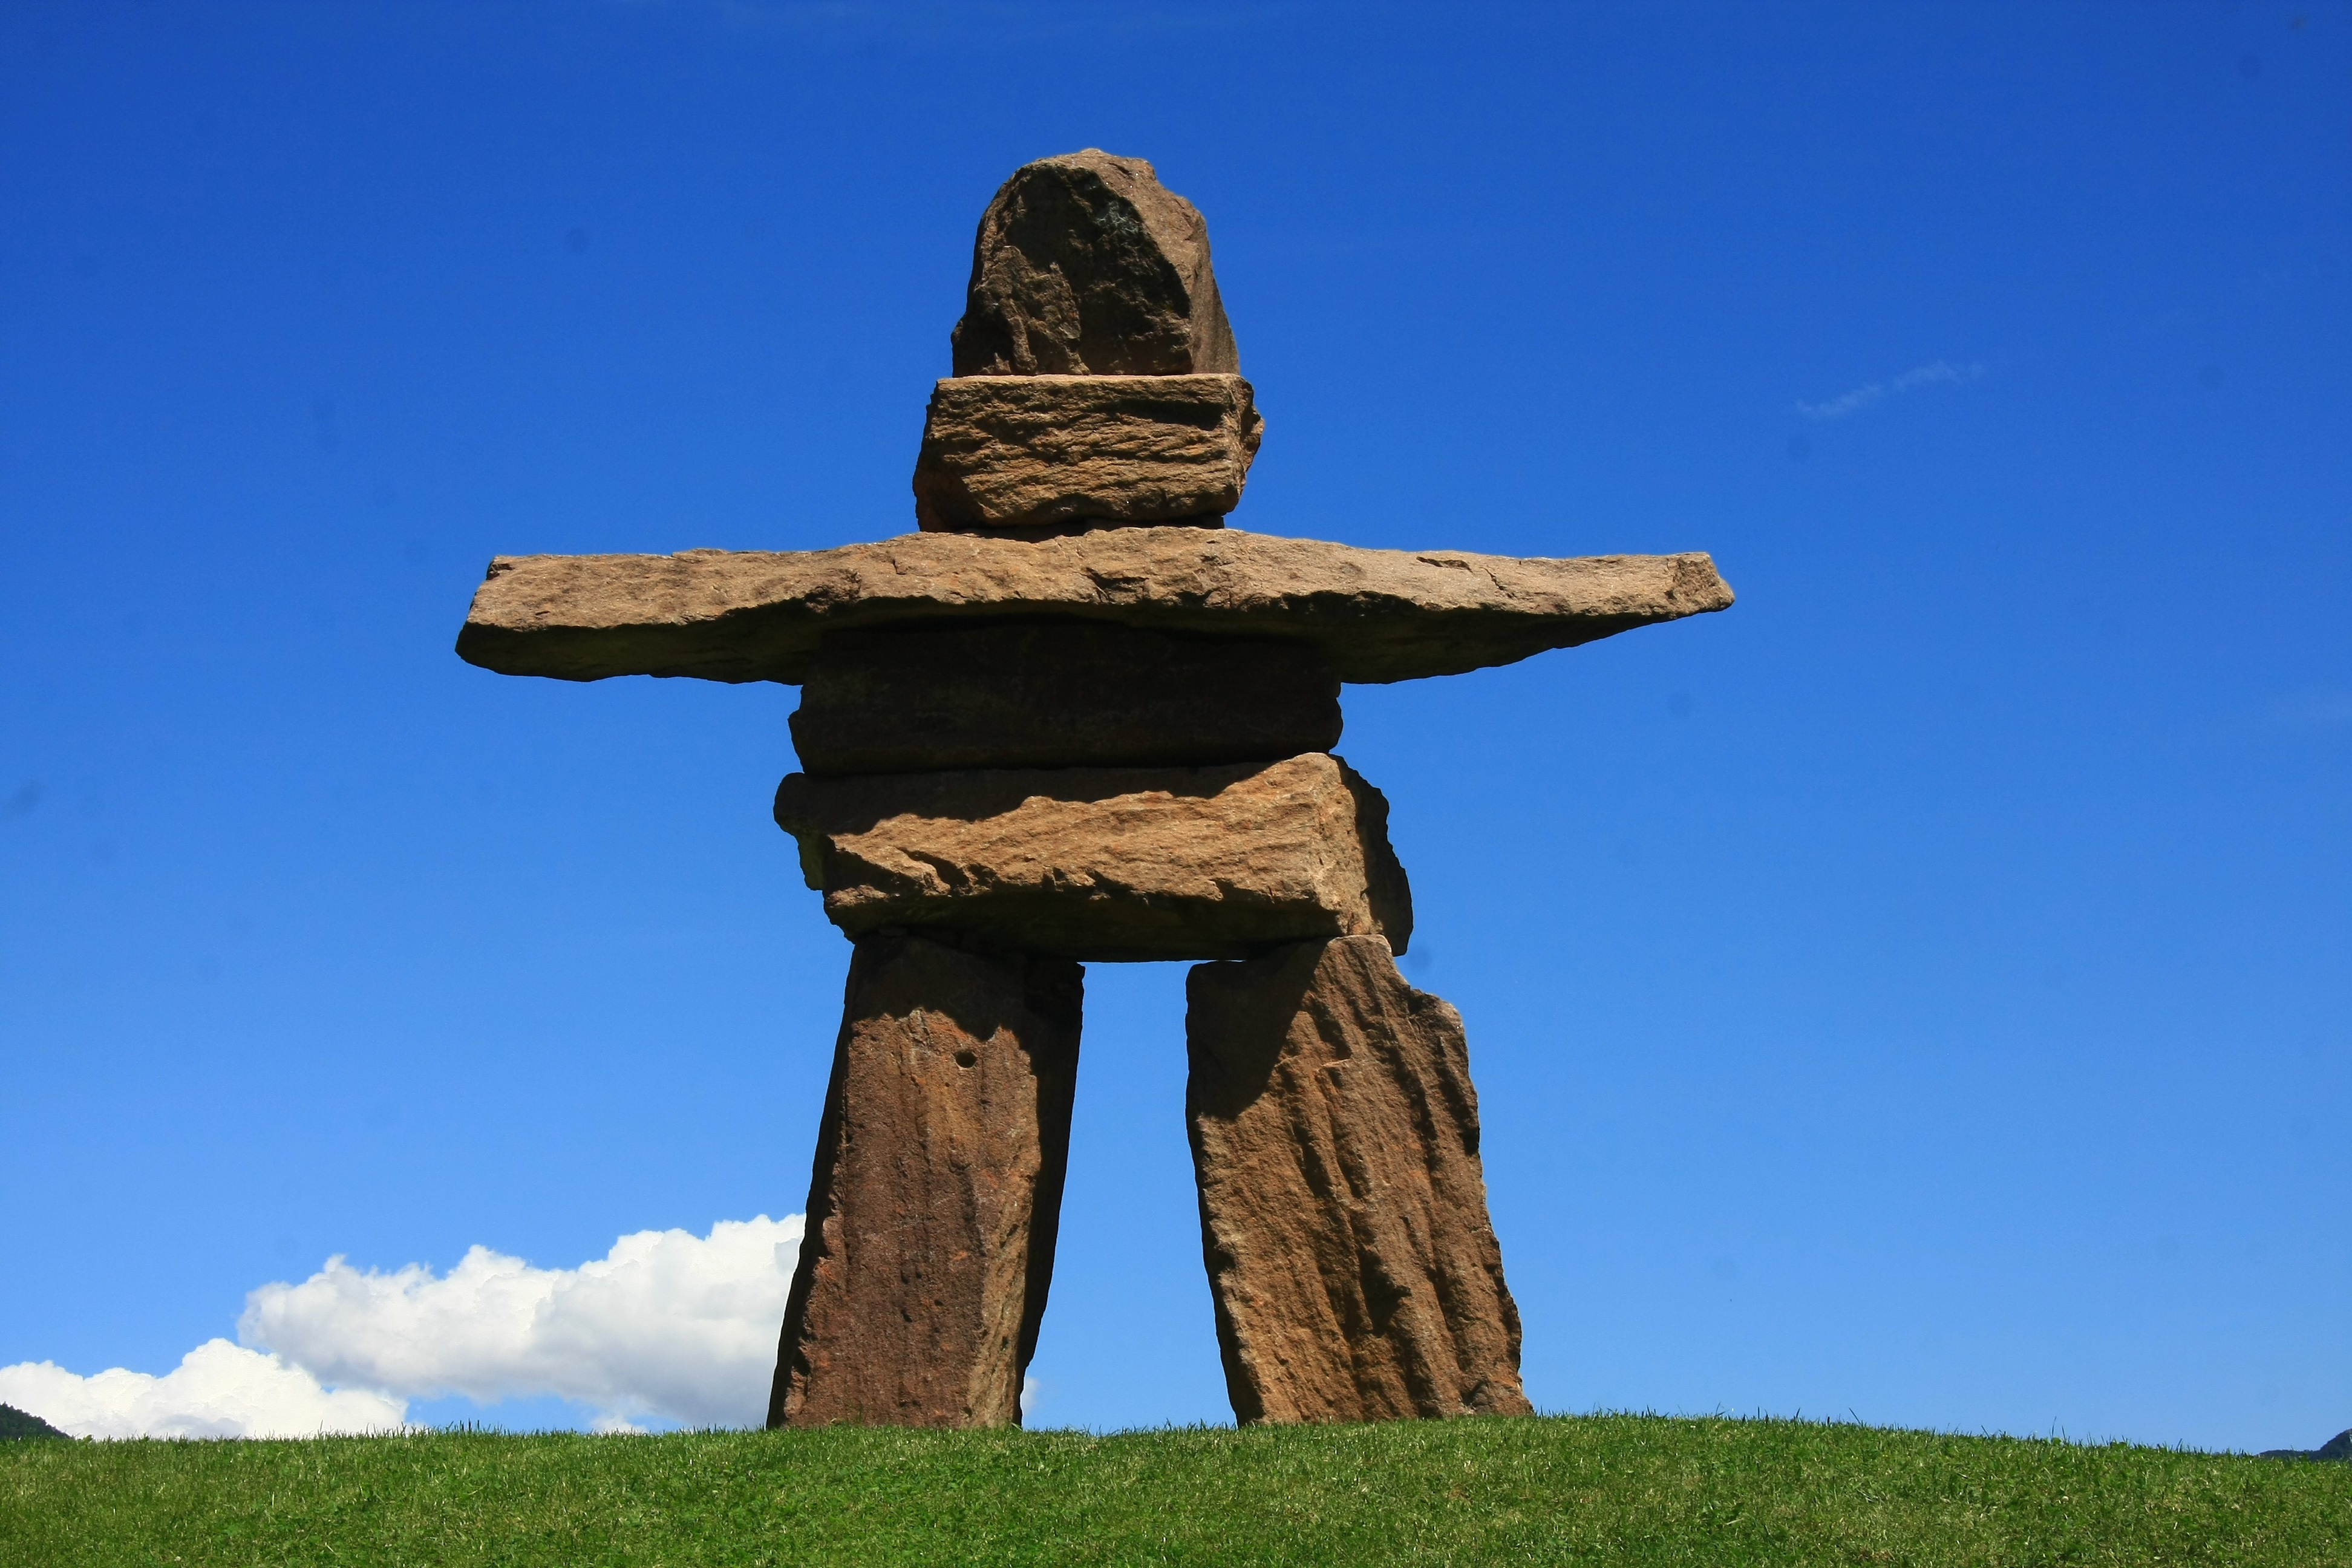
grass, rock, sky, monument, statue, landmark, sculpture, monolith, artifact, south tyrol, stone sculpture, archaeological site, megalith, historic site, ancient history, messner mountain museum, national historic landmark